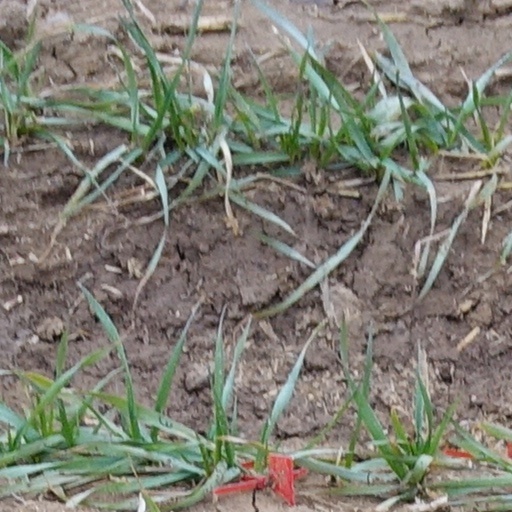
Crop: wheat